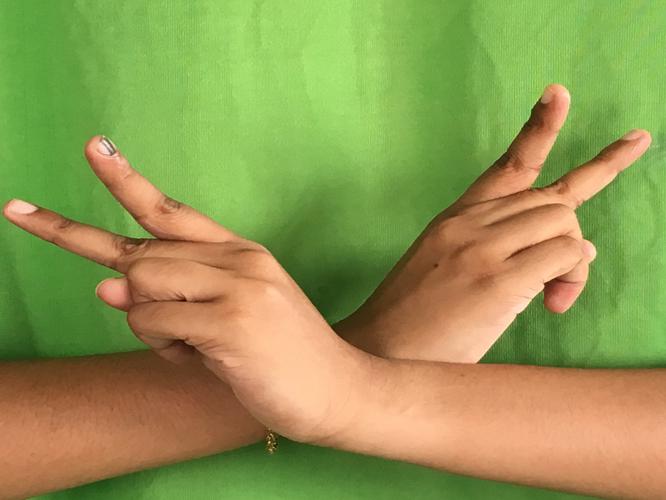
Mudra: Kartariswastika
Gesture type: double_hand